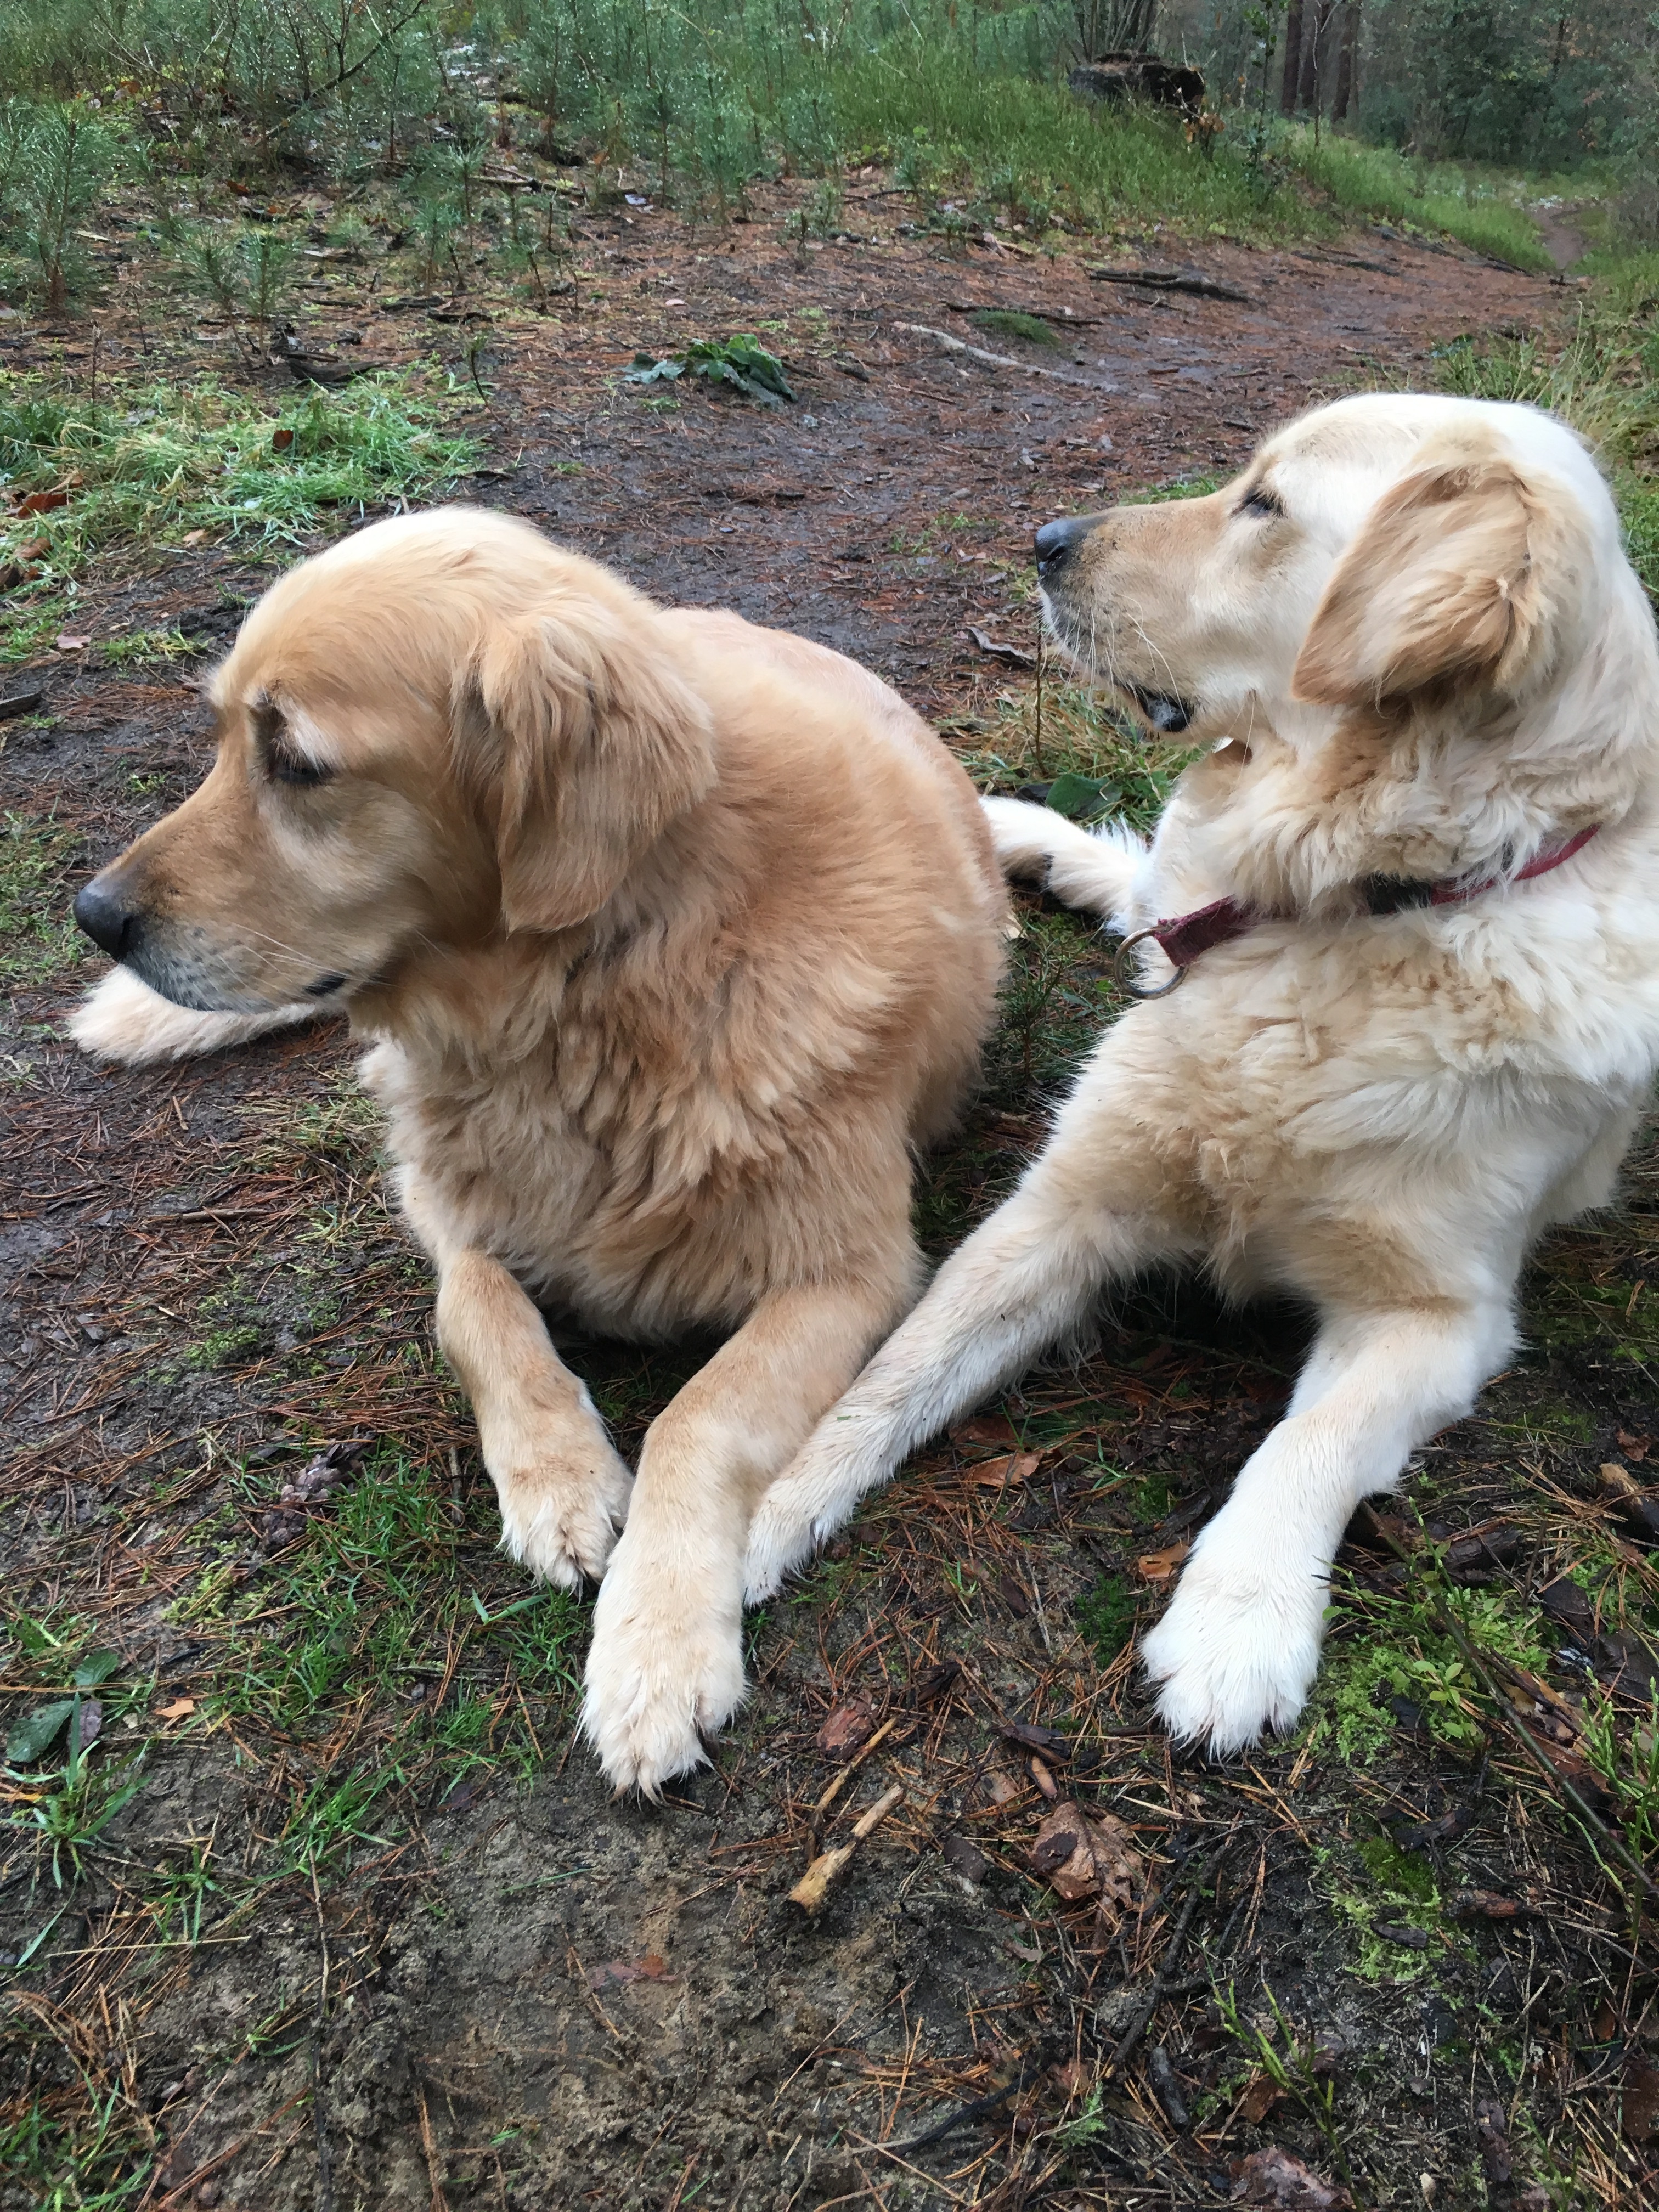
puppy, dog, animal, pet, mammal, dogs, golden retriever, vertebrate, dog breed, retriever, animal portrait, hundeportrait, big dog, dog like mammal, dog breed group, dog crossbreeds, slovak cuvac